Copper Inuit

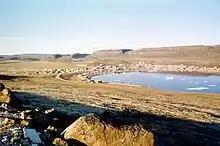
Looking at Ulukhaktok, Canada, from the bluffs that give the community its name, 1980s

Copper Inuit, also known as Inuinnait and Kitlinermiut, are a Canadian Inuit group who live north of the tree line, in what is now the Kitikmeot Region of Nunavut and in the Inuvialuit Settlement Region in the Inuvik Region of the Northwest Territories. Most of them historically lived in the area around Coronation Gulf, on Victoria Island, and southern Banks Island.